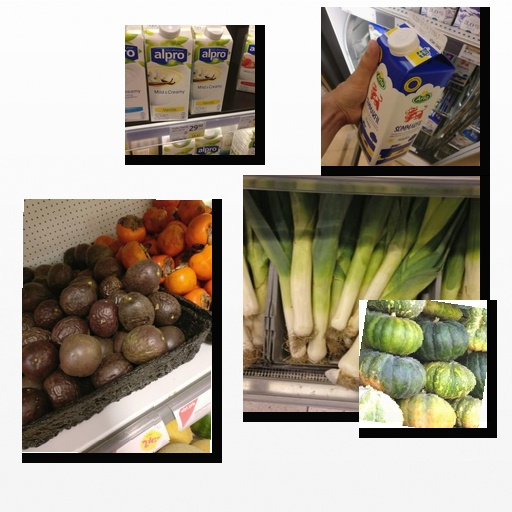
Food items: sour_milk, soyghurt, pumpkin, leek, passion_fruit